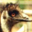
Label: bird